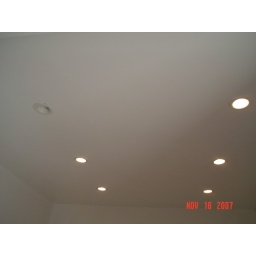
One recess lamp in adjacent office not working